Number 1's (Mariah Carey album)

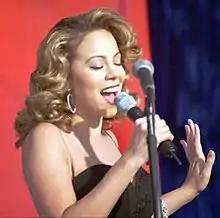
Carey at the Edwards Air Force Base during the making of the "I Still Believe" music video in December 1998.

"Sweetheart" was released to American urban contemporary radio on September 7, 1998, and was promoted as the third single for Jermaine Dupri's debut album "Life in 1472", and the lead single for "#1's". A commercial release was scheduled for September 29, but was canceled in favor of promoting "When You Believe". In the US, due to the song's low radio airplay, "Sweetheart" only reached number twenty-five on "Billboard'"s Bubbling Under Hot 100 Singles. Internationally, the song performed better, peaking within the top twenty in Germany and Switzerland.